Jeremy Ito

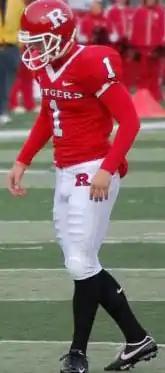
Jeremy Ito with Rutgers in 2008

Jeremy Ito (born March 4, 1986) is a former placekicker and punter for the Rutgers Scarlet Knights NCAA Division I-A football team. He was most recently a kicker for the Hamilton Tiger-Cats of the Canadian Football League. Ito is half Japanese. During his career at Rutgers, he was given the nickname "The Judge" - after Lance Ito, by fans for his clutch, game kicking performances.